Port of Davao

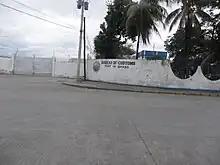
Bureau of Customs Davao City Office

Located in Brgy. Sasa, Davao City, Sasa International Seaport is the main seaport serving the Davao Gulf area as the main base of the port. It is generally used for container and international shipping and operated by the International Container Terminal Services inc., which also operates at the Port of Manila and Port of Subic. It is one of the largest piers in the Port area and also the busiest.